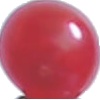
Label: Redcurrant 1